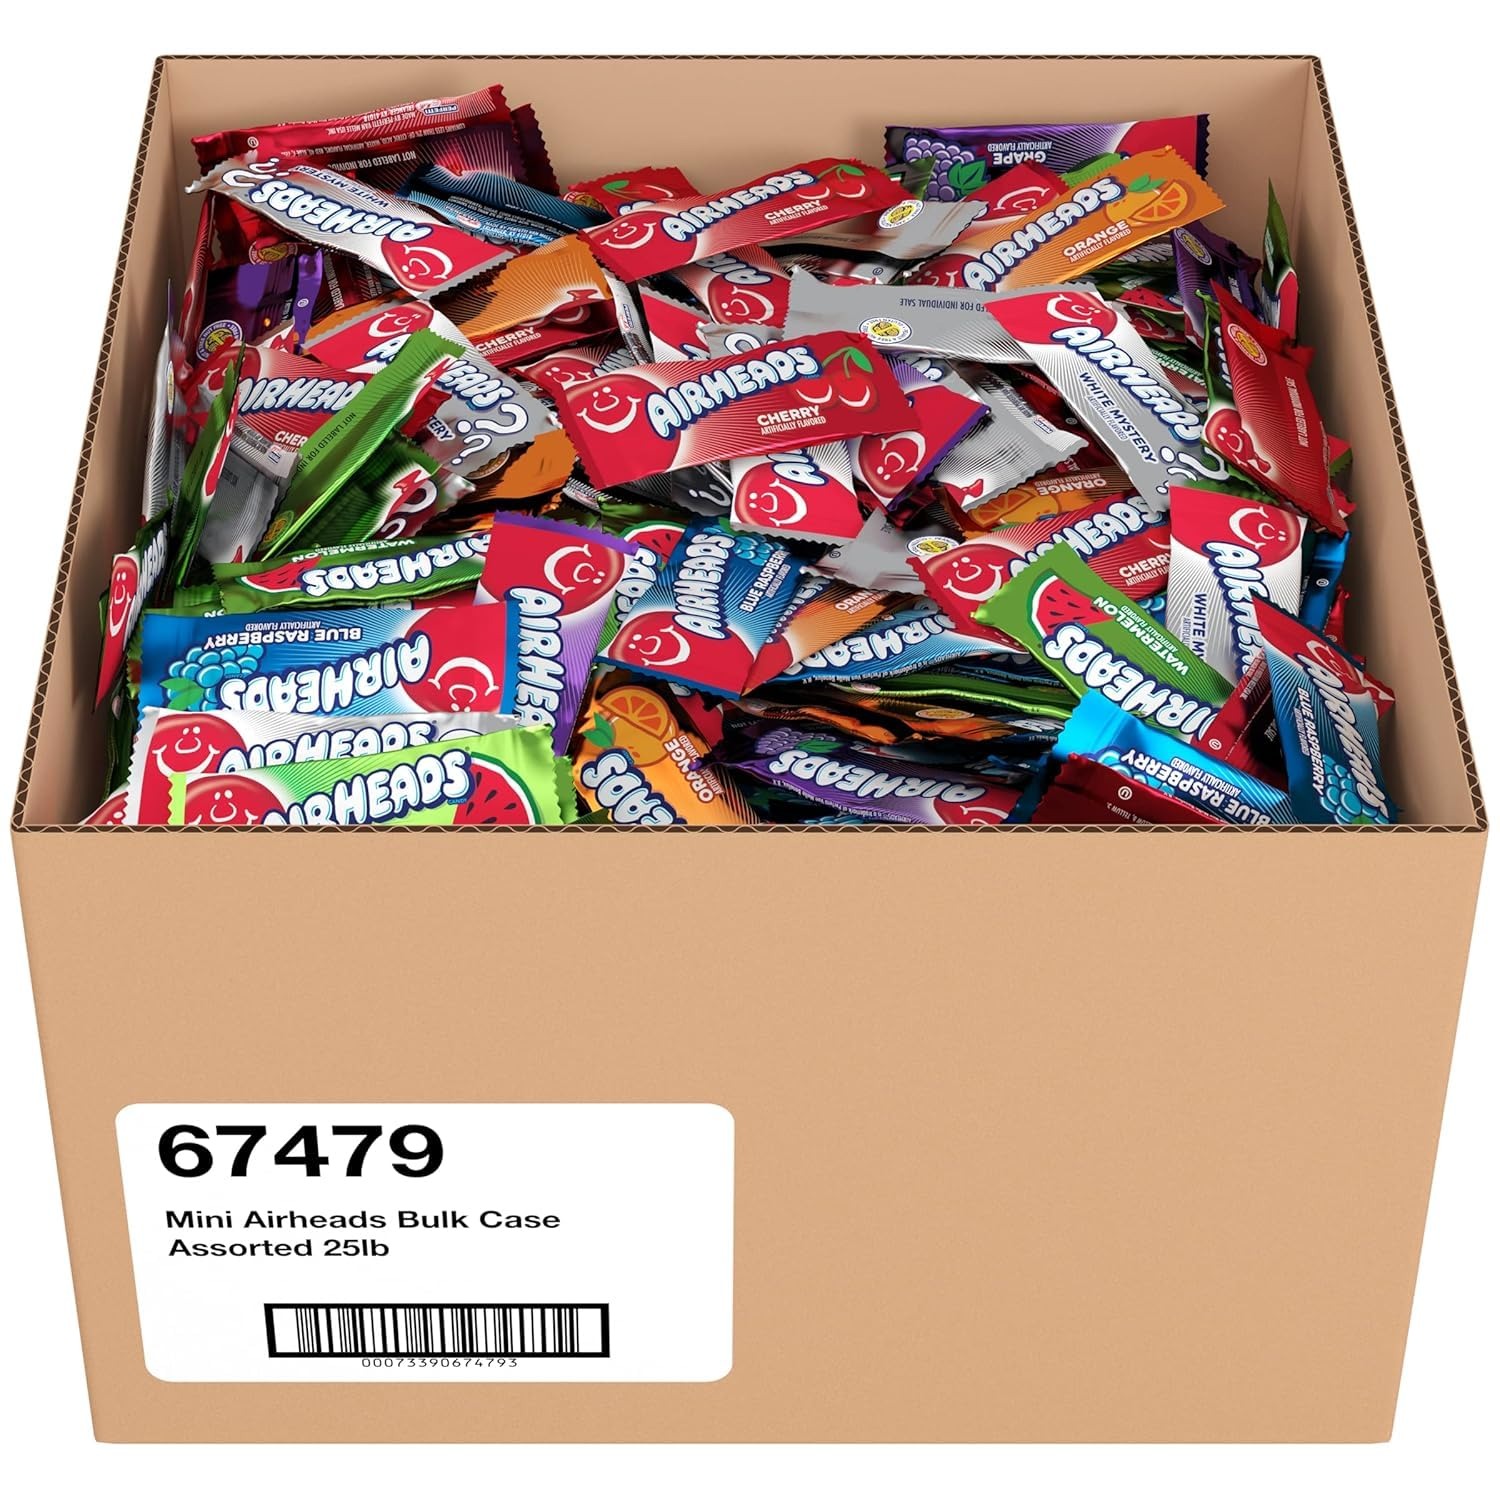
Item Name: Airheads Candy, Mini Bars, Assorted Flavors, Individually Wrapped, Bulk Box, Non-Melting, Party, 25 Pounds
Bullet Point 1: Includes a variety of fruit flavored, individually wrapped Airheads mini bars in Cherry, Blue Raspberry, Watermelon, White Mystery, Grape, and Orange
Bullet Point 2: Perfect treat size and easy to share.
Bullet Point 3: Stock up your pantry or use Airheads bulk candy for holidays, event party favors, fundraisers, parades, office treats, concession stands, kids' parties and more
Bullet Point 4: Kosher, gluten-free, low calorie, and allergy-free candy
Bullet Point 5: Free of all "Big 8" allergens: milk, eggs, peanuts, tree nuts, soy, fish, shellfish and wheat
Bullet Point 6: Get creative and mold Airheads into custom treats.
Value: 400.0
Unit: Ounce

Price: 66.26